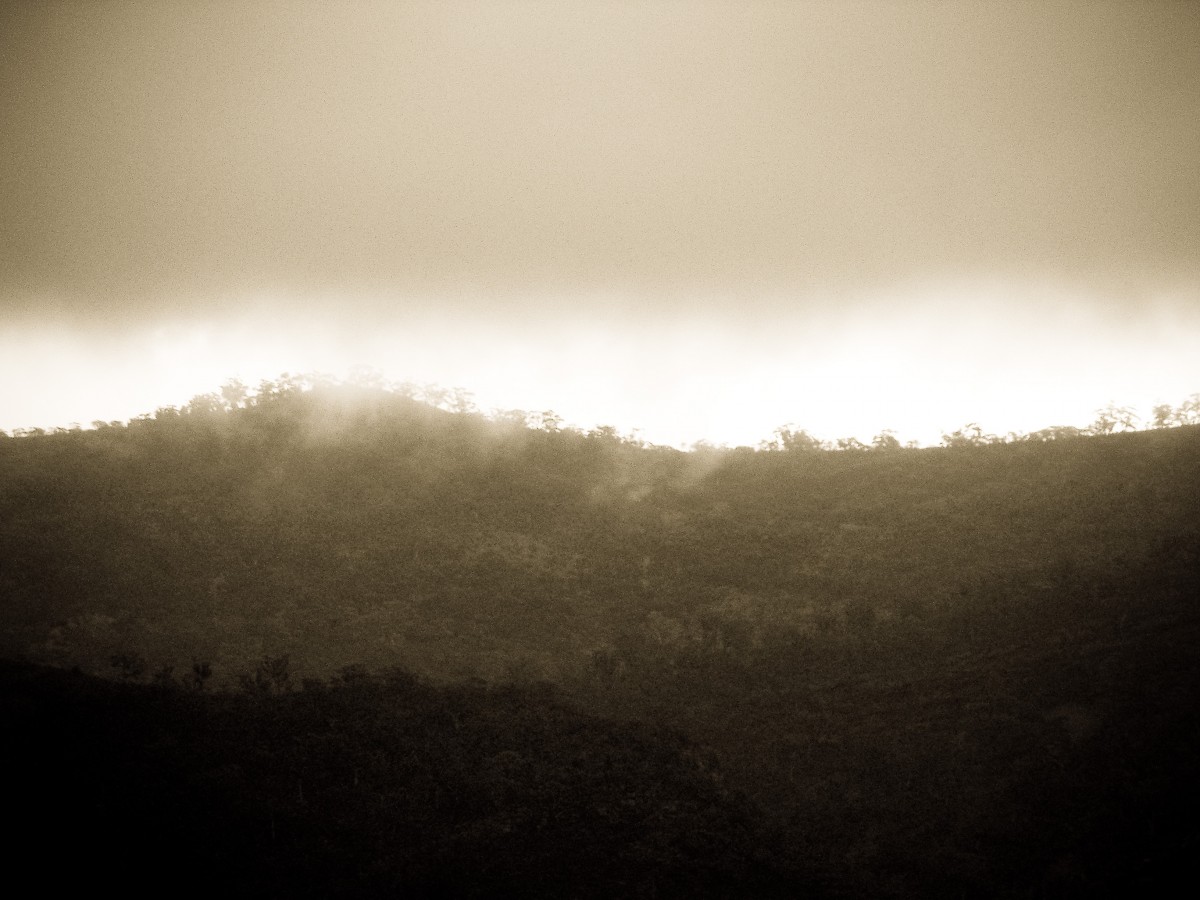
Tags: horizon, mountain, light, cloud, sky, sun, fog, sunrise, mist, night, sunlight, morning, hill, dawn, dusk, evening, weather, haze, darkness, atmospheric phenomenon